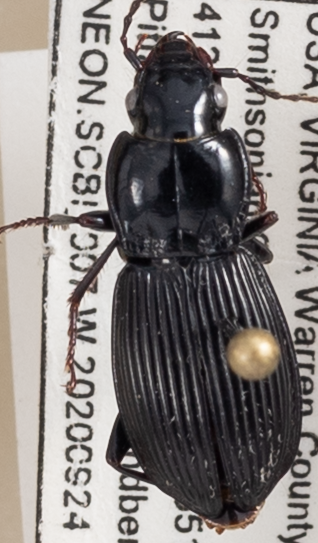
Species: Pterostichus coracinus
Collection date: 2020-09-24
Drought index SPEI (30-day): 0.662
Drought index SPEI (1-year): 0.38
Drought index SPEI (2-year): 1.01